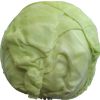
Label: Cabbage white 1